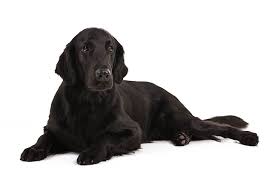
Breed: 206-n000047-flat_coated_retriever